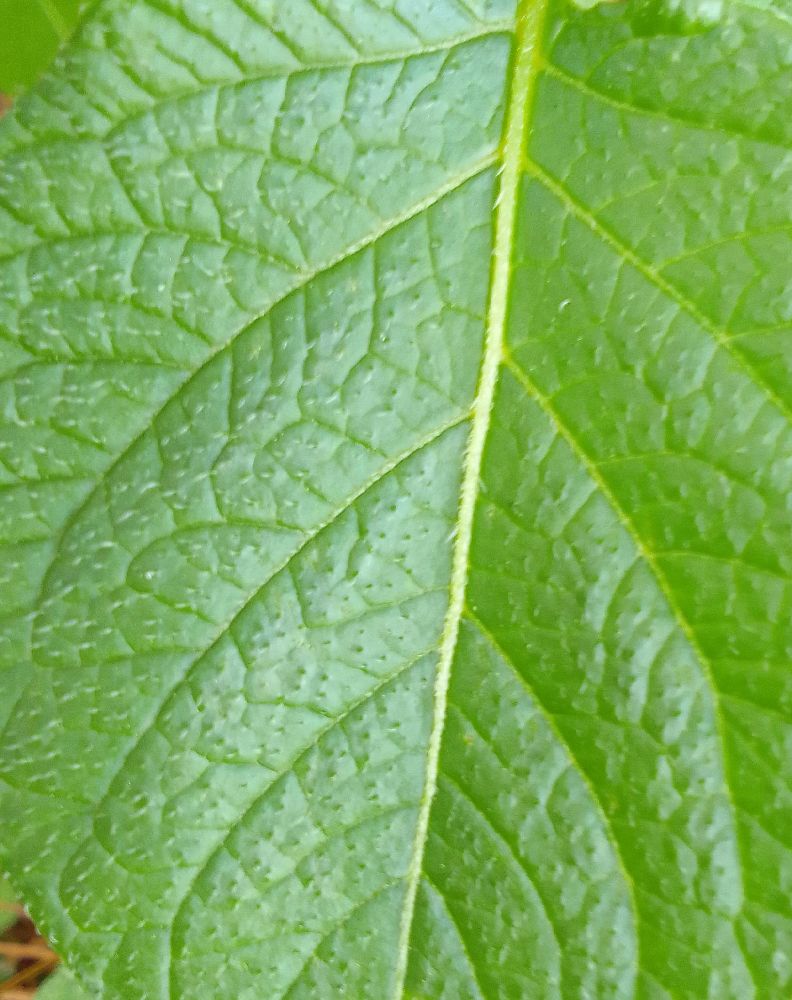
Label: Healthy